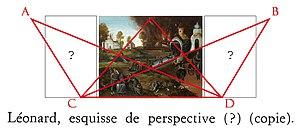
Tracé régulateur du "" Grand Œuvre de Leonardo "" d'après l'improbable esquisse de perspective de Léonard relevée dans un carnet du maître florentin par Hans Schuritz (Cf. Erwin Panofsky
Le Grand Œuvre de Leonardo est un tableau de petit format peint sur panneau de chêne composé de deux planches horizontales assemblées à joint vif. Il porte à son revers le numéro d'inventaire « 229 ». Le thème apparent en est La Tentation, dans la tradition des Tentations de saint Antoine apparue au Moyen Âge, reprise par Jheronimus Bosch autour de 1500, et perpétuée jusqu’au milieu du XXᵉ siècle où Max Ernst et Salvador Dali s'affrontent pour livrer leurs versions surréalistes. Une lecture permet de mettre en lumière, en filigrane de cette composition, le thème du Grand œuvre alchimique, sur un mode ésotérique intelligible aux seuls cercles d’initiés.